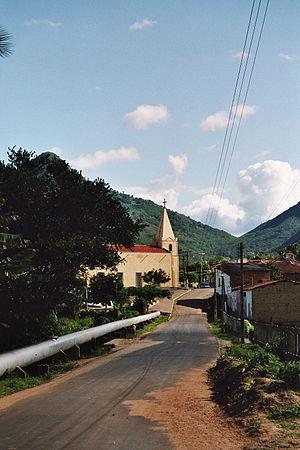
Guaiúba est une municipalité brésilienne de l’État du Ceará. En 2010, elle compte 24 091 habitants.